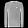
Label: Pullover